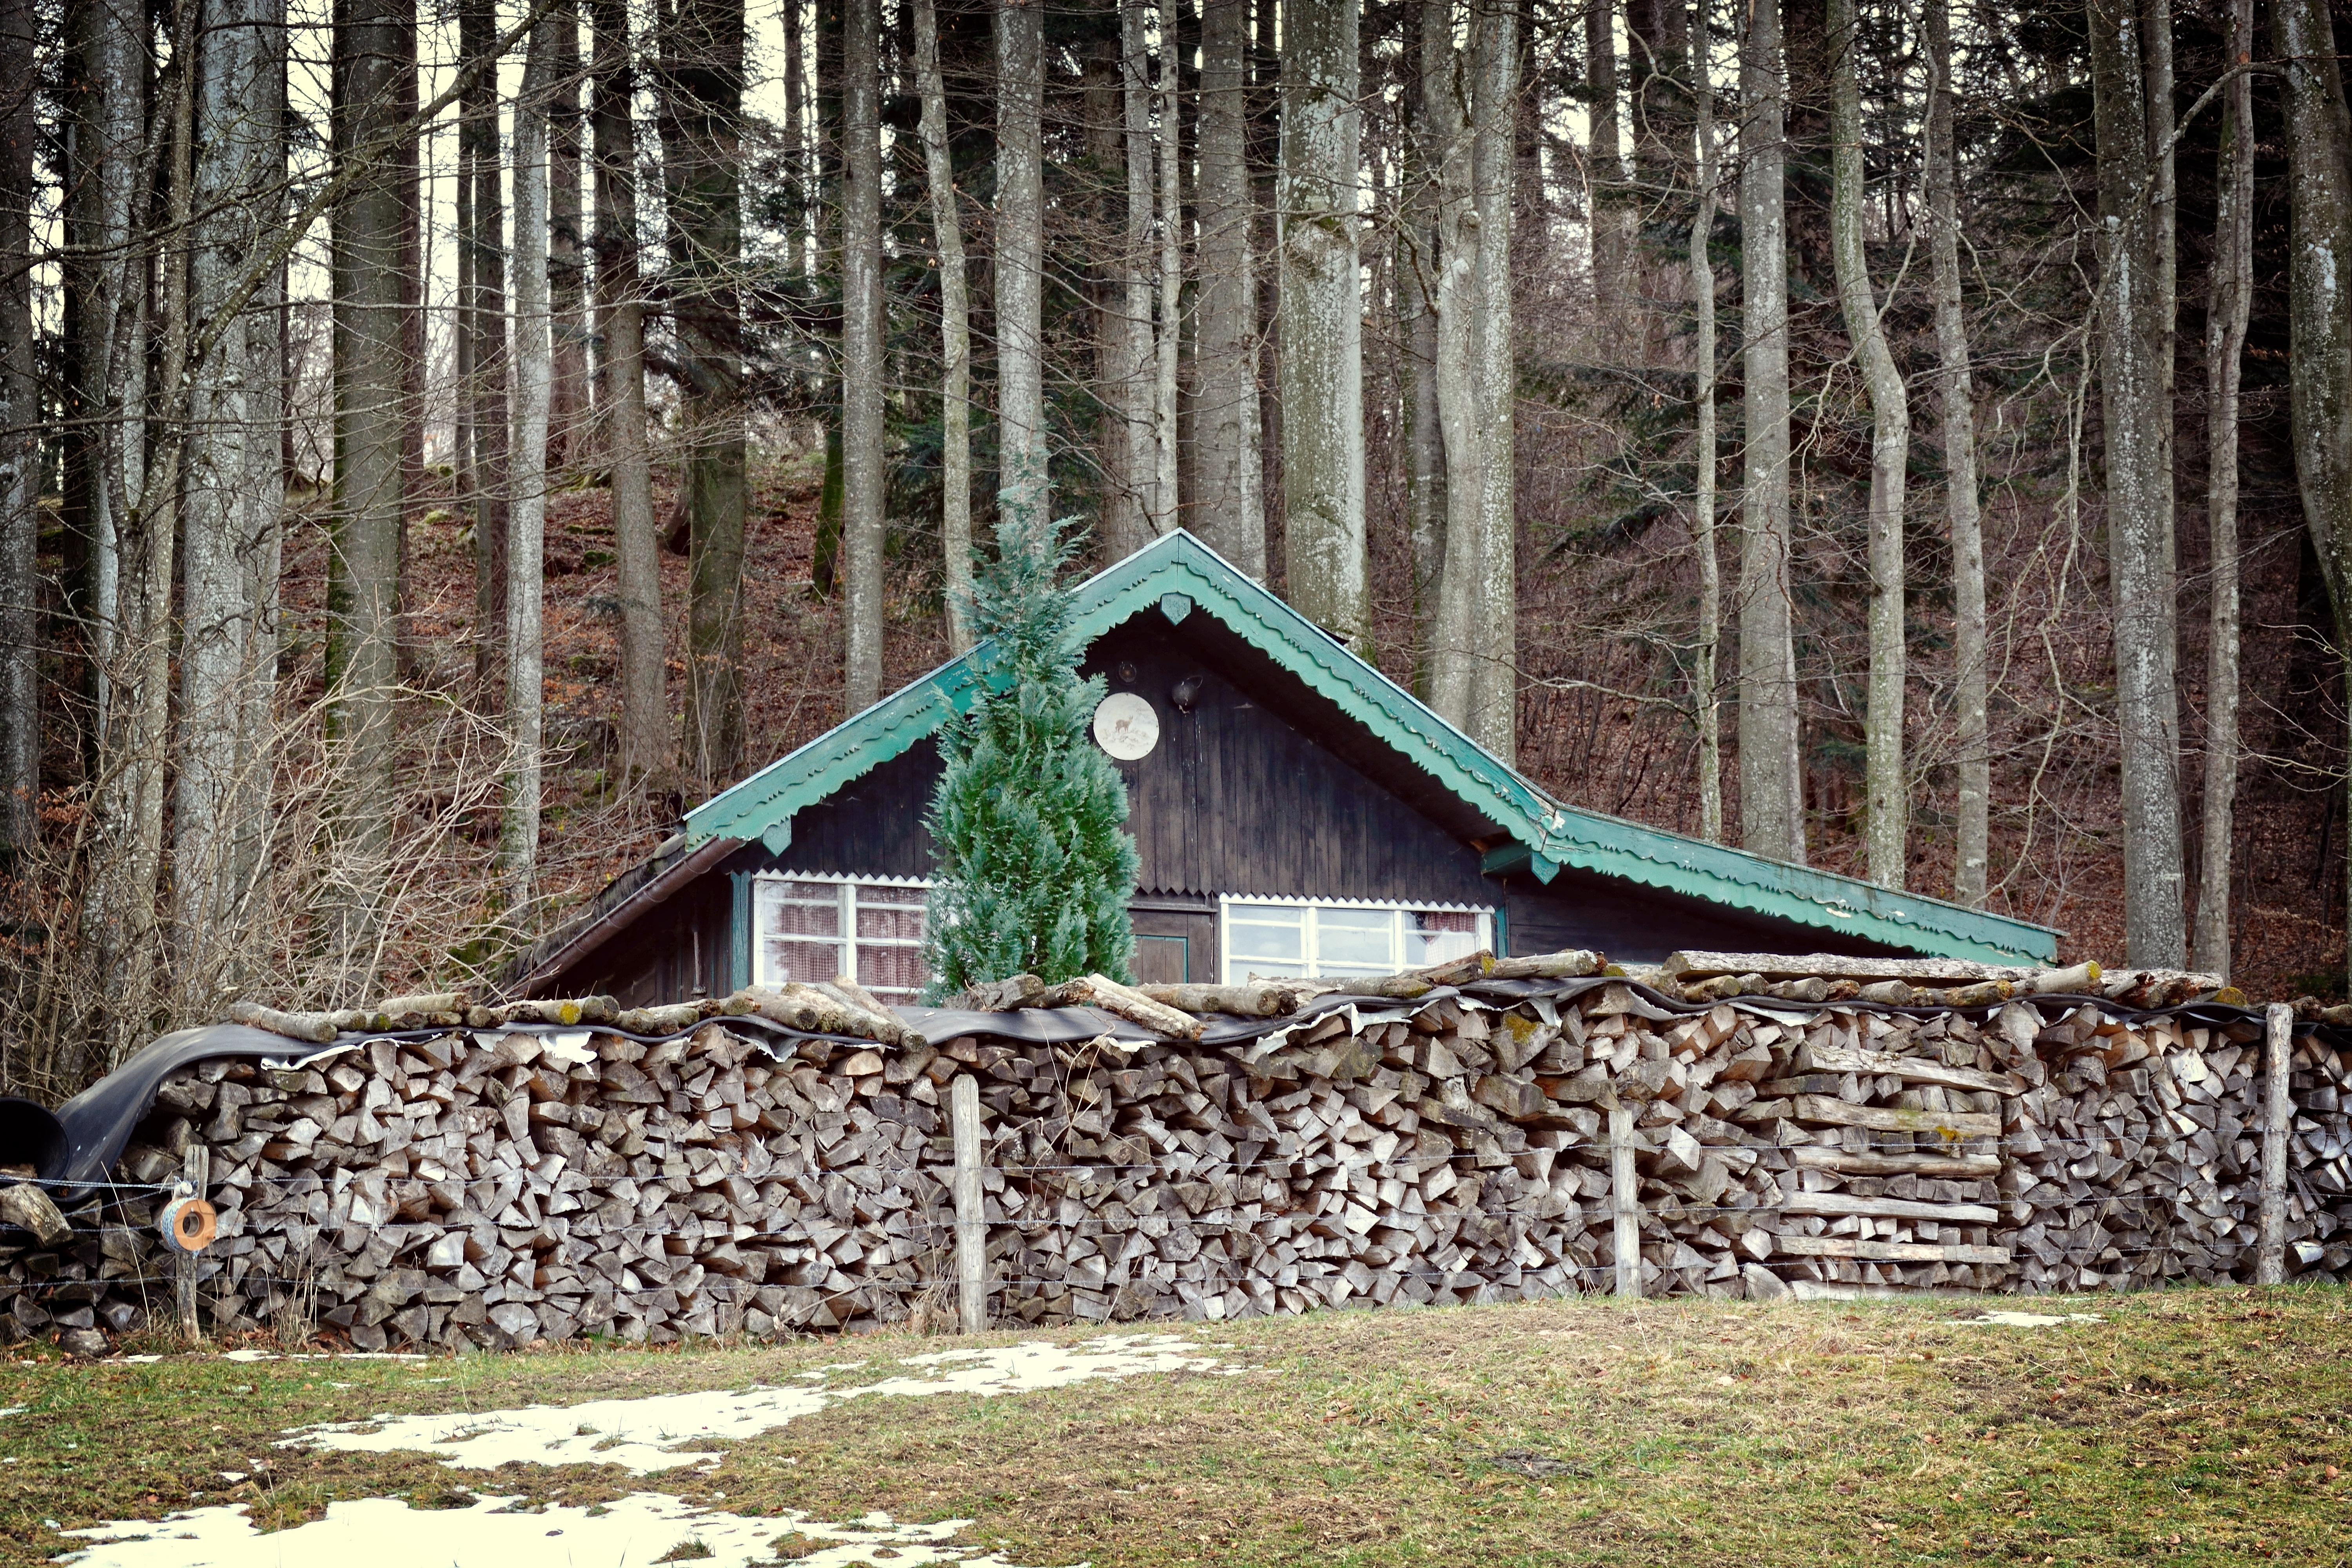
tree, nature, forest, wood, bridge, house, old, home, vacation, hut, shack, bavaria, woodland, log cabin, rural area, mountain hut, old cottage, chiemgau, forest lodge, rest house